Our Lady of Guadalupe

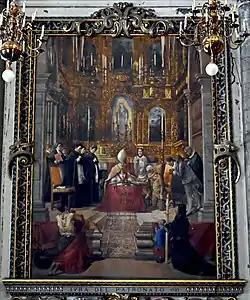
Oath of the board 1737 by Felix Parra

Sahagún claimed that the Aztecs had previously worshiped the goddess Tonantzin (sometimes identified with Coatlícue or Cihuacoatl) at Tepeyac. He believed that the shrine to Our Lady of Guadalupe allowed them to continue their worship of Tonantzin, since they neglected other Marian shrines to come to Tepeyac.